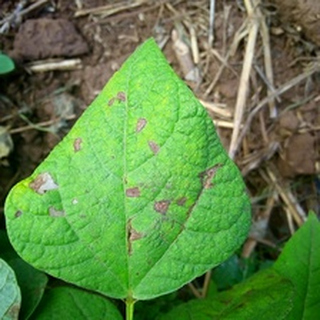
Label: bean_angular_leaf_spot